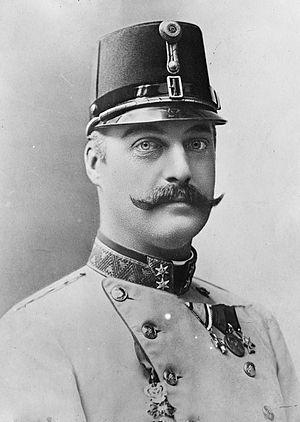
Léopold Salvator de Habsbourg-Toscane, archiduc d'Autriche et prince de Toscane, est né le 15 octobre 1863 à Alt-Bunzlau, en Empire d'Autriche, et est décédé le 4 septembre 1931 à Vienne. Membre de la branche toscane de la Maison de Habsbourg-Lorraine, c'est un militaire et un scientifique austro-hongrois.